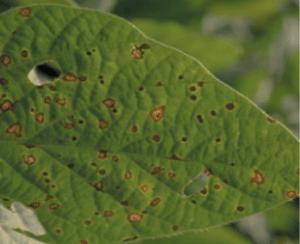
Plant: Soybean
Disease: soybean frog eye leaf spot